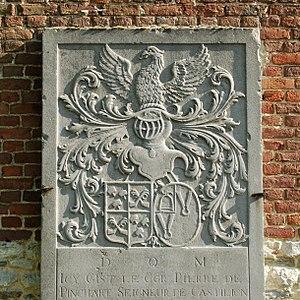
Belgique - Brabant wallon - Mont-Saint-Guibert - Église Saint-Pierre de Corbais - Dalle funéraire de Pierre de Pinchart
L'église Saint-Pierre est une église catholique de style classique du XVIIIᵉ siècle située à Corbais, village de la commune belge de Mont-Saint-Guibert, en Brabant wallon.